Answer in natural language. Which object is closer to the camera taking this photo, black tv (highlighted by a blue box) or brown trapezoid wooden chair (highlighted by a green box)? Choose between the following options: brown trapezoid wooden chair (highlighted by a green box) or black tv (highlighted by a blue box)
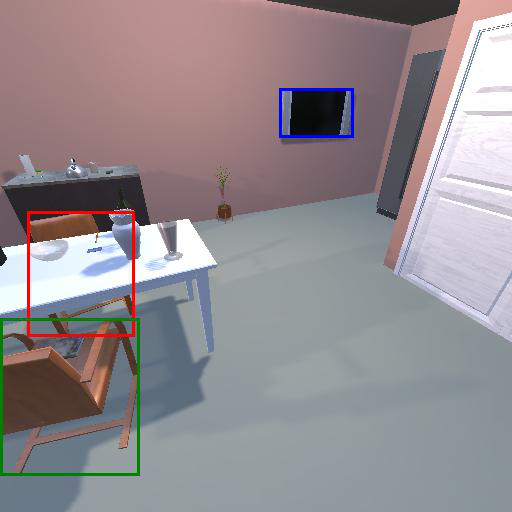
<answer>brown trapezoid wooden chair (highlighted by a green box)</answer>